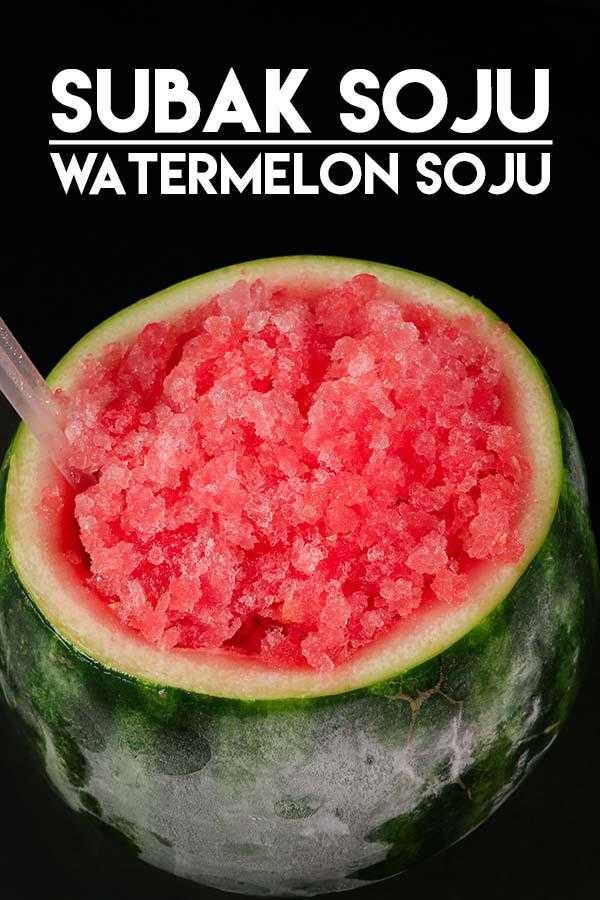
Label: Watermelon